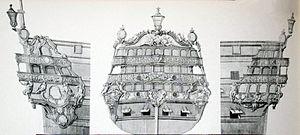
Le Royal Louis devait être un vaisseau de ligne de premier rang de la Marine royale française. C'était le troisième vaisseau portant ce nom depuis 1667, et le seul trois-ponts de la marine française à cette époque.
Philippe Caffieri, bronzier français, fils de Jacques Caffieri et frère aîné de Jean-Jacques Caffieri. Il fait partie de toute une dynastie de sculpteurs, fondeurs et dessinateurs, dont le premier membre connu fut Philippe Caffieri.